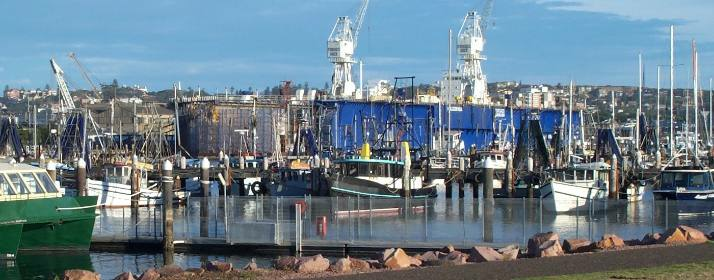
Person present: No